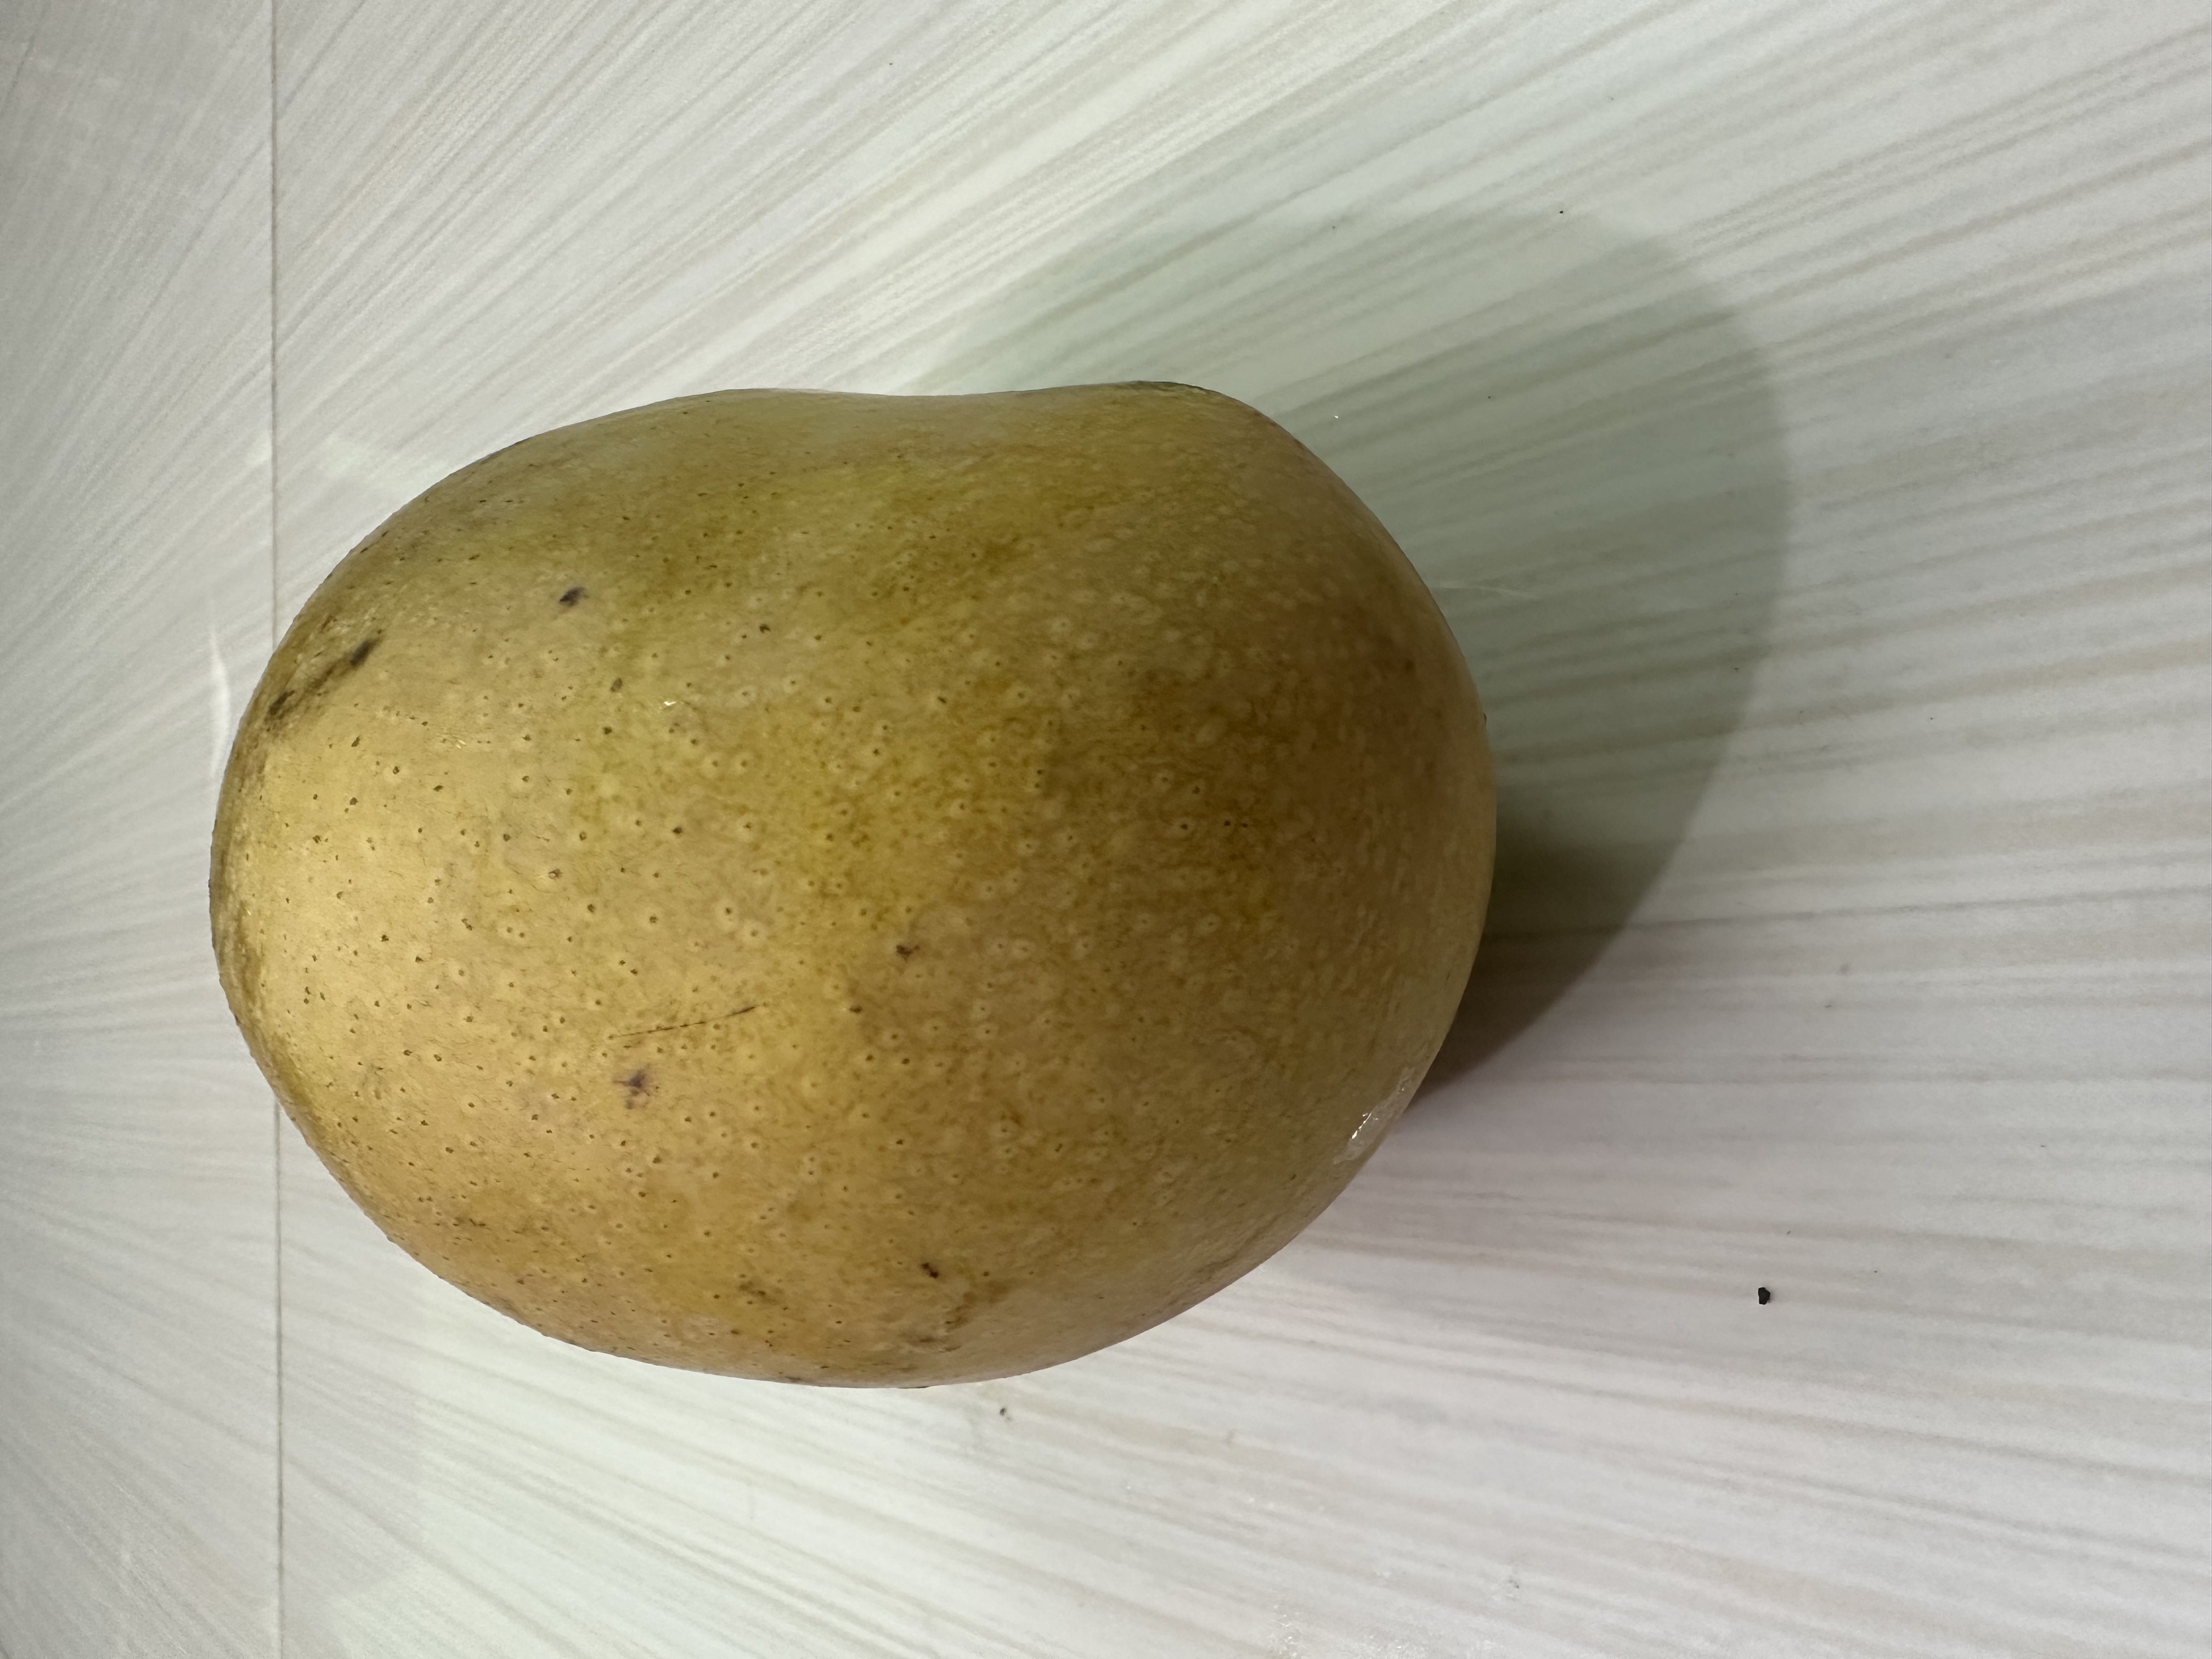
Mango variety: Kanchon Langra